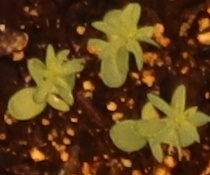
Label: Flax